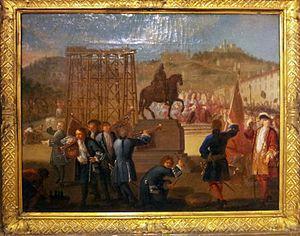
Inauguration de la première statue de Louis XIV Place Bellecour à Lyon
Le Monument à Louis XIV est une statue équestre en bronze de Louis XIV par le sculpteur François-Frédéric Lemot située sur la place Bellecour à Lyon, datant de 1825. Elle est inscrite au titre des monuments historiques depuis le 25 mars 2016.
Lyon à l'époque moderne est une cité redevenue ordinaire après la période dorée de la Renaissance et les souffrances des conflits religieux.